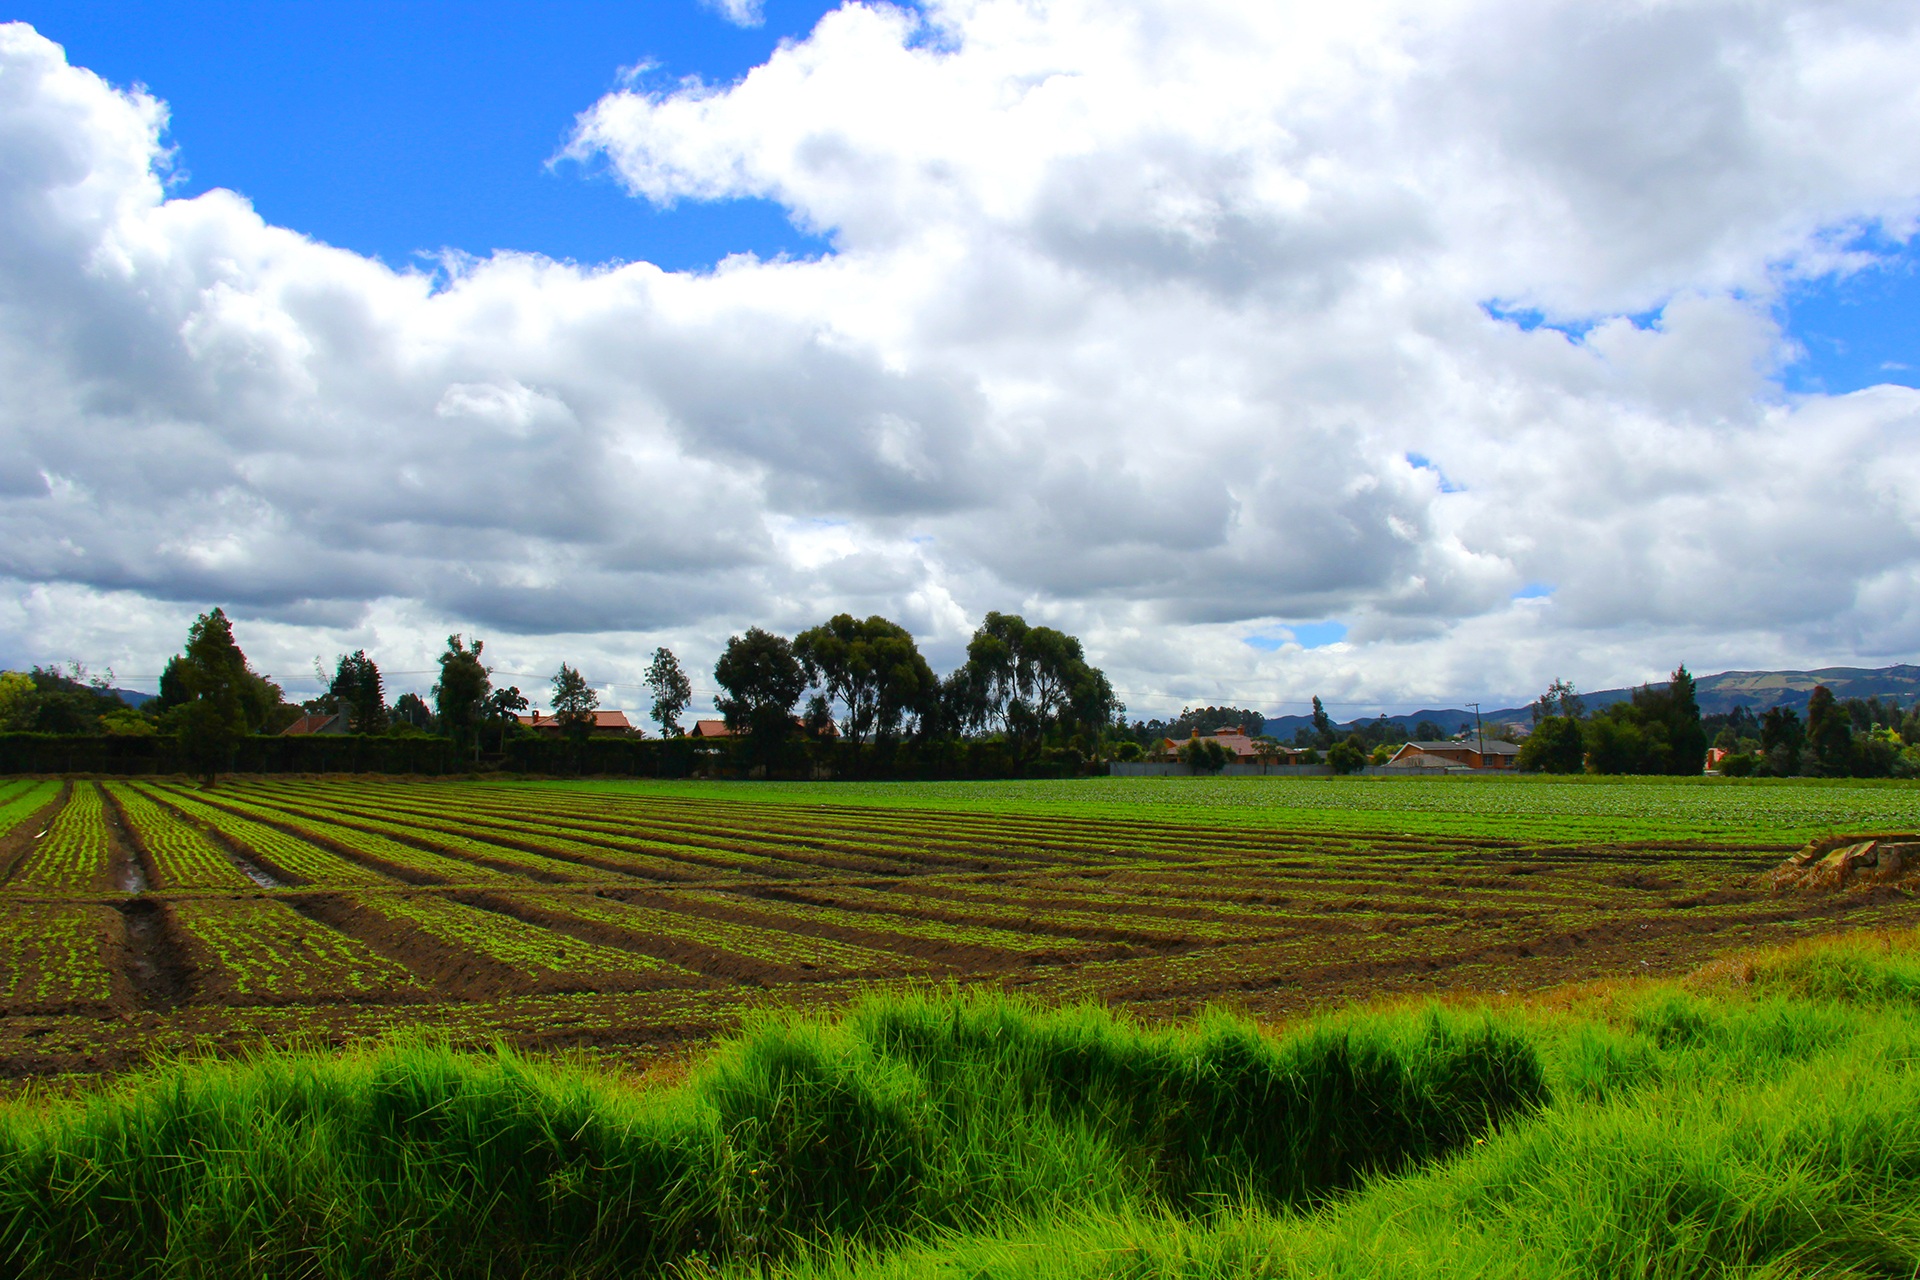
landscape, tree, nature, grass, horizon, cloud, sky, field, farm, lawn, meadow, prairie, hill, green, crop, pasture, soil, agriculture, plain, grassland, plantation, plateau, ecosystem, rural area, paddy field, geographical feature, grass family